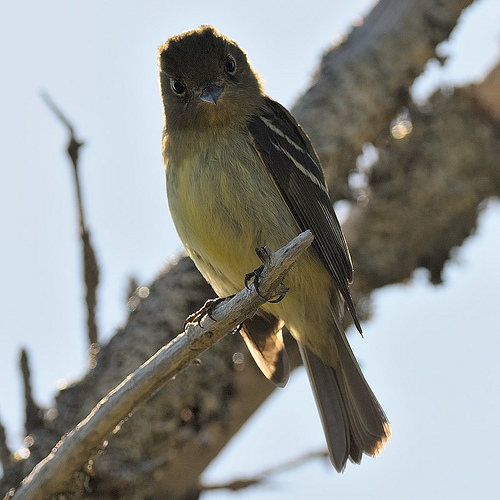
a small sized bird that has a yellow belly and dark brown wings that have a cream bar
this bird has a soft yellow color with a small pointy black bill and yellow eye rings.
small bird with short beak, brown wings , brown head and yellow belly .
the bird has a slim figure and yellow colored belly although the rest of its body is dark beigebird with light brown crown, pale yellow belly, light brown wings and white wingbars.
this particular bird has a yellow belly and brown breast and brown head
this bird has a brown head, brown wings with two light brown wingbars, a yellow breast and belly, and small feet compared to the rest of its body.
this bird has an owl-like expression and ruffled feathers on the top of its head.
a medium sized bird with a small bill, and a yellow belly
this bird is green with black and has a very short beak.
Species: Yellow Bellied Flycatcher